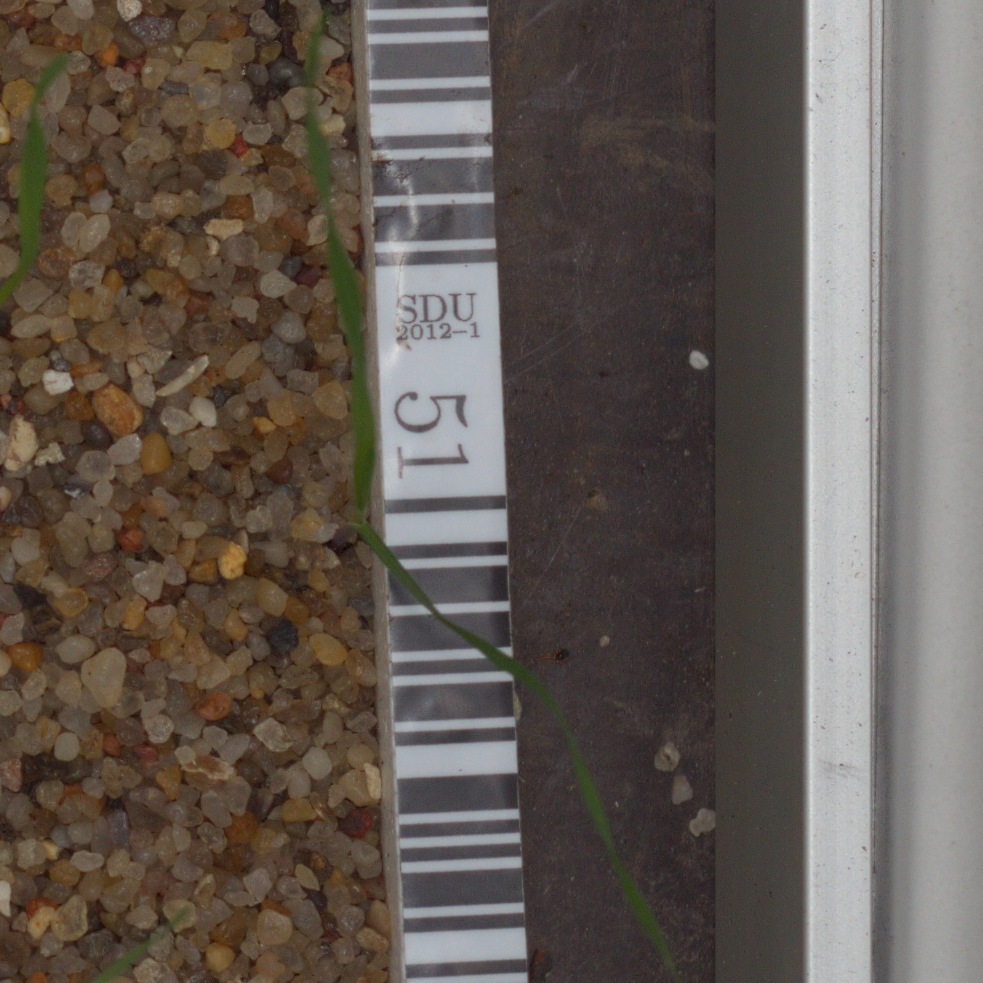
Label: black_grass